List of Liberty ships (A)

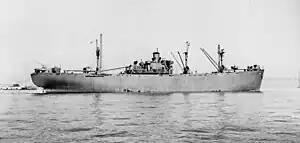
USS "Albireo"

was a boxed aircraft transport ship built by New England Shipbuilding Corporation. Laid down on 11 July 1945, launched on 26 September and delivered on 30 October, she was the last Liberty ship built. She served with the United States Army Transportation Corps. Acquired by the United States Navy in December 1949 and transferred to the Military Sea Transportation Service. Returned to the United States Government 1954 and laid up in reserve. Sold for scrapping at Portland, Oregon in 1964, but converted to a floating factory ship stationed at Kodiak, Alaska. Renamed "Star of Kodiak". Survives as of .